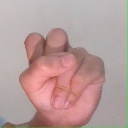
अक्षर: स